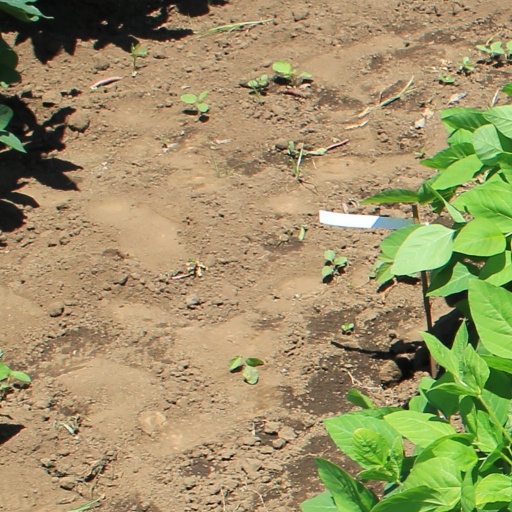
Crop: soybean